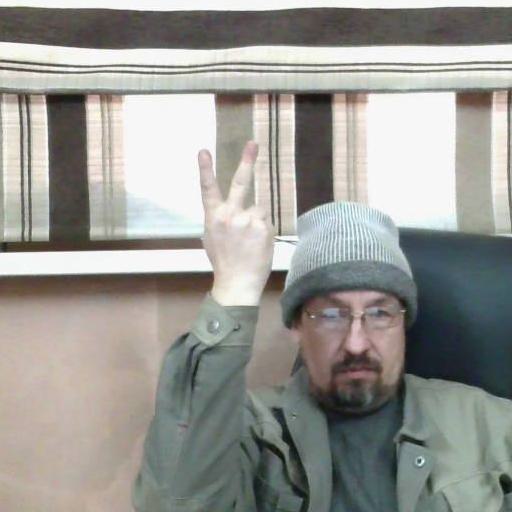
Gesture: peace_inverted